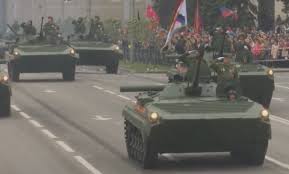
Label: BMP